Filip Naudts

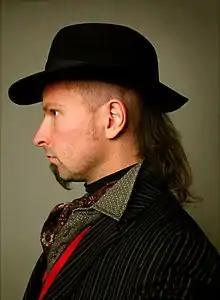
Naudts

Filip Naudts (born 20th century) is a photographer and photography reviewer based in Belgium.